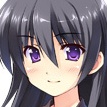
Portrait style: Anime Portrait